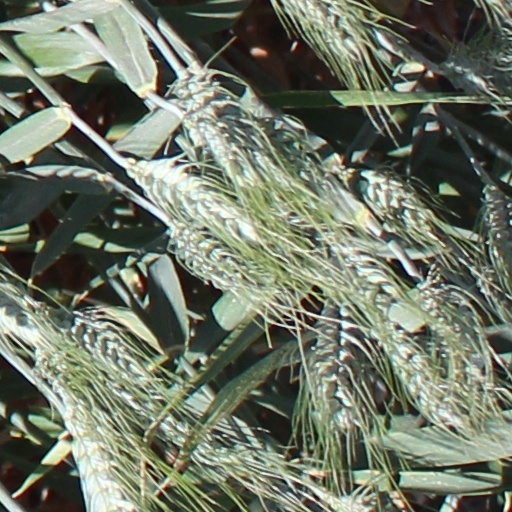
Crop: wheat